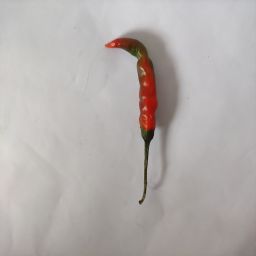
Crop: Chile Pepper
Quality: Ripe